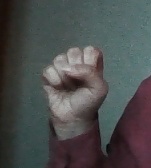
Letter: saad